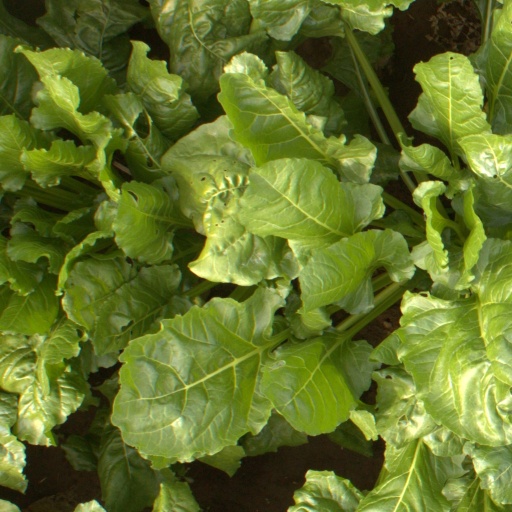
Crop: sugar beet